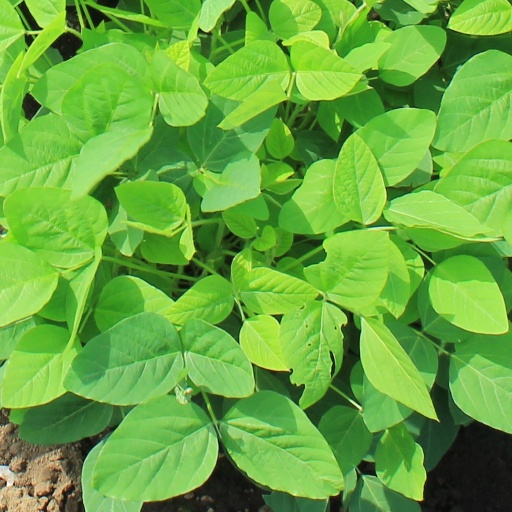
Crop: soybean